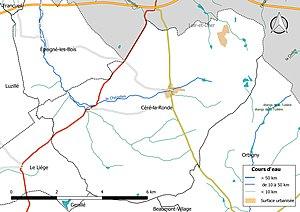
Carte du réseau hydrographique de la commune de fr:Céré-la-Ronde (France).
Céré-la-Ronde est une commune française du département d'Indre-et-Loire, en région Centre-Val de Loire.